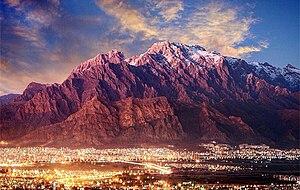
Le Parâw est situé dans les monts Zagros, dans la province de Kermanchah, dans l'Ouest de l'Iran.